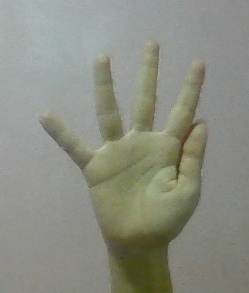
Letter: sheen